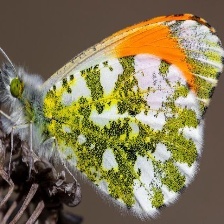
Species: ORANGE TIP
Butterfly family (ImageNet category): cabbage_butterfly